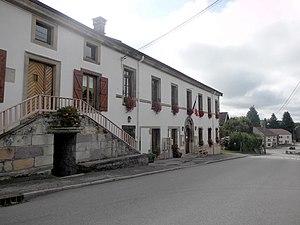
La mairie des Voivres
Les Voivres est une commune française située dans le département des Vosges, en région Grand Est.